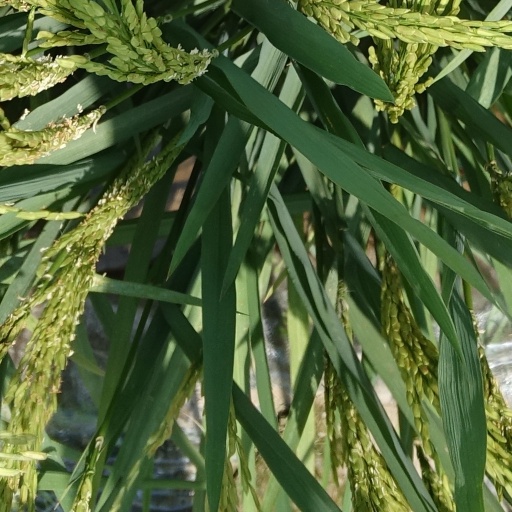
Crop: rice